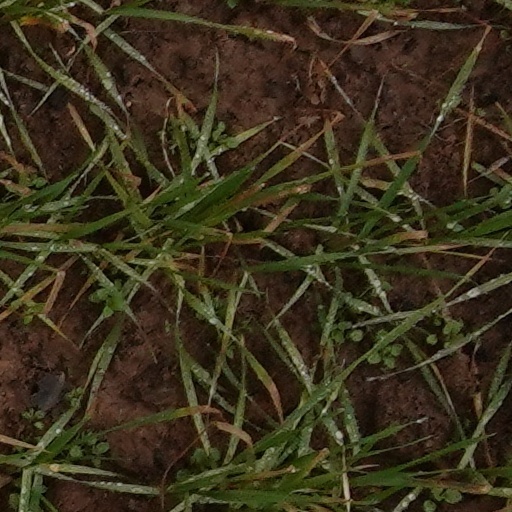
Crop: wheat